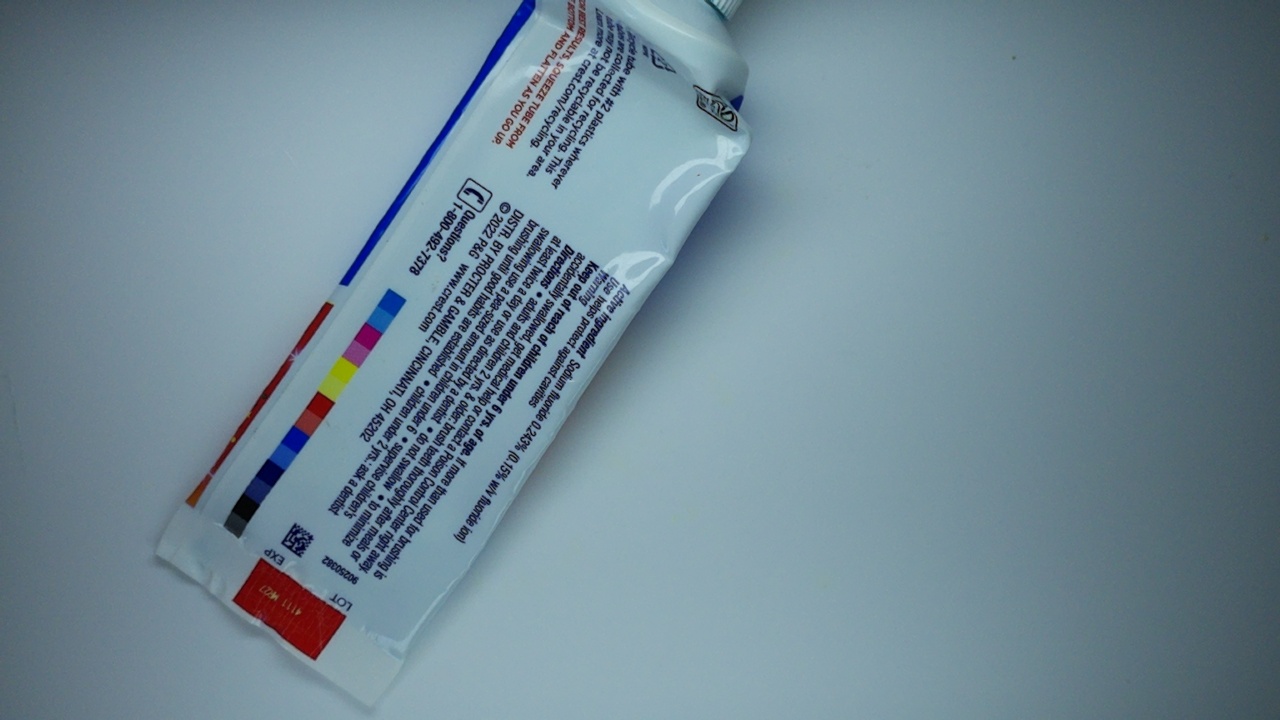
Label: trash